Answer in natural language. Which object is closer to gray lshaped countertop (highlighted by a red box), litle color square stool (highlighted by a blue box) or green houseplant with dark pot (highlighted by a green box)? Choose between the following options: green houseplant with dark pot (highlighted by a green box) or litle color square stool (highlighted by a blue box)
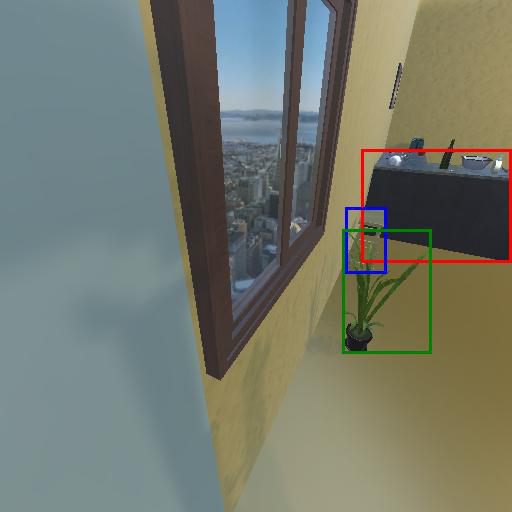
<answer>litle color square stool (highlighted by a blue box)</answer>